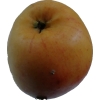
Label: Apple 14